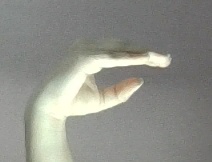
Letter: jeem